Arizona Fall League

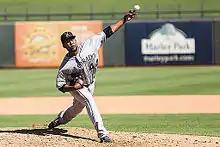
Jayson Aquino with the Salt River Rafters in 2014 while a member of the Colorado Rockies organization; he made his major league debut with the Baltimore Orioles in 2016

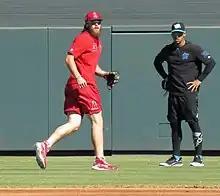
Brandon Marsh (left) and Víctor Víctor Mesa prior to the 2019 Fall Stars Game

The six teams of the AFL are organized in two three-team divisions. Each AFL team is affiliated with five teams in Major League Baseball (MLB), and each MLB team provides seven players from their Minor League Baseball affiliates, yielding 35-man rosters. Specific players are invited (not assigned) to play in the AFL by their parent club. The league provides an environment for top prospects to advance their development, in a setting that MLB governs and monitors, as opposed to other offseason leagues (such as the Puerto Rican Winter League) located outside of the contiguous United States.